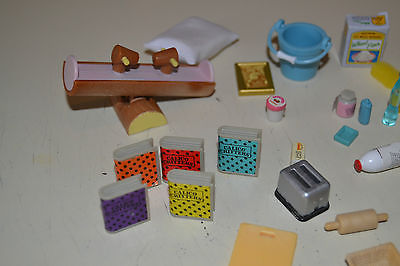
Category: toaster